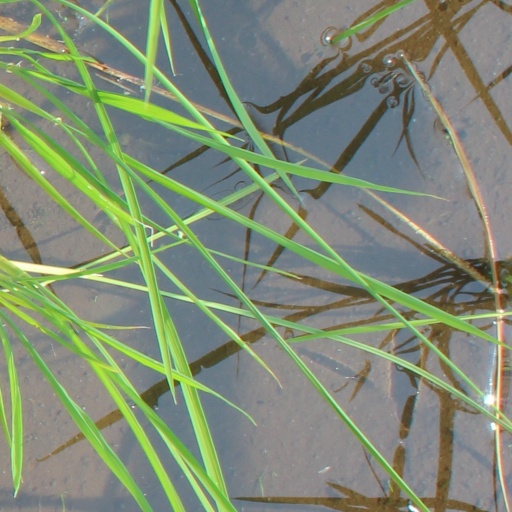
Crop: rice